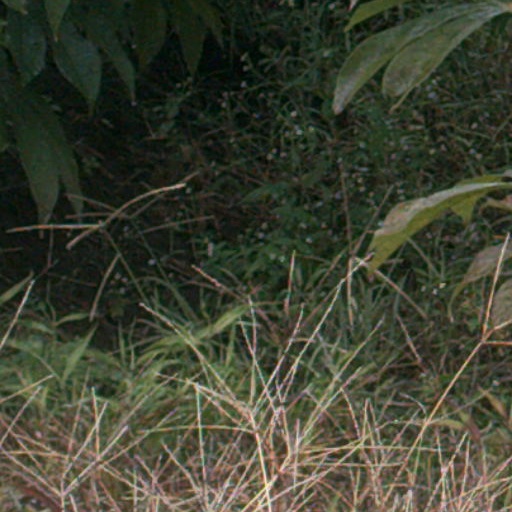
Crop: cassava